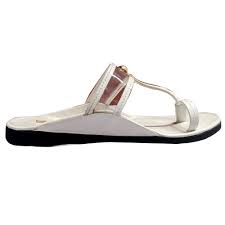
Waste category: shoes